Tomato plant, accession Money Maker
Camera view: horizontal (90 deg, fisheye); turntable rotation: 240 degrees
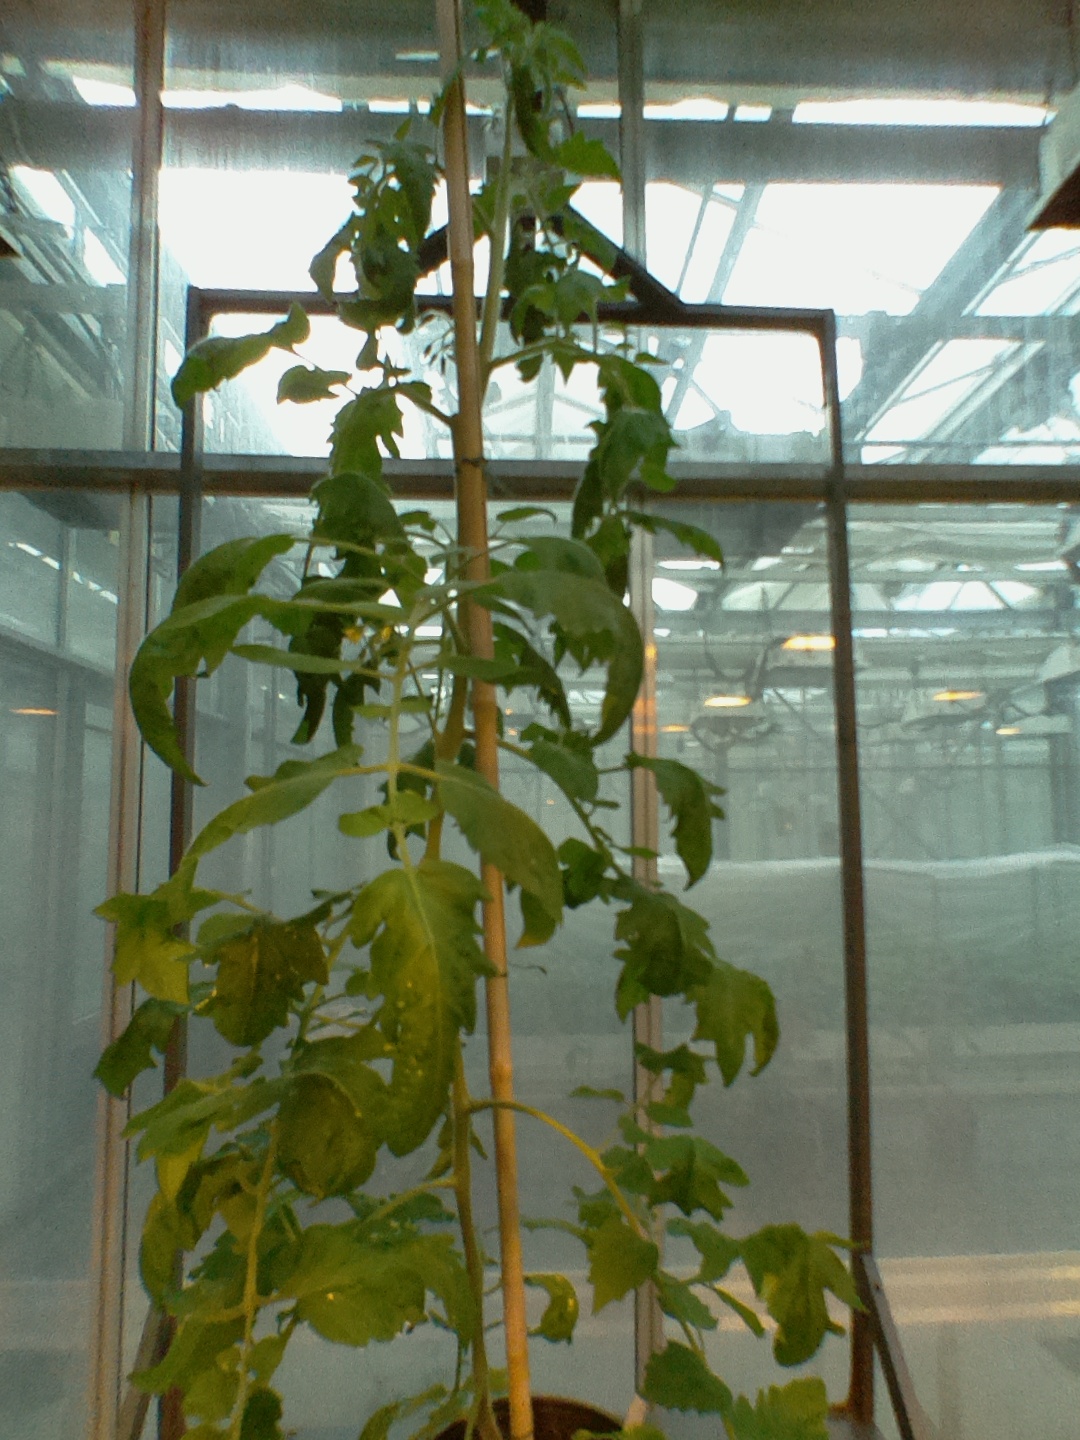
BBCH growth stage 67: Full flowering, 70%-80% of flowers open, more petals falling